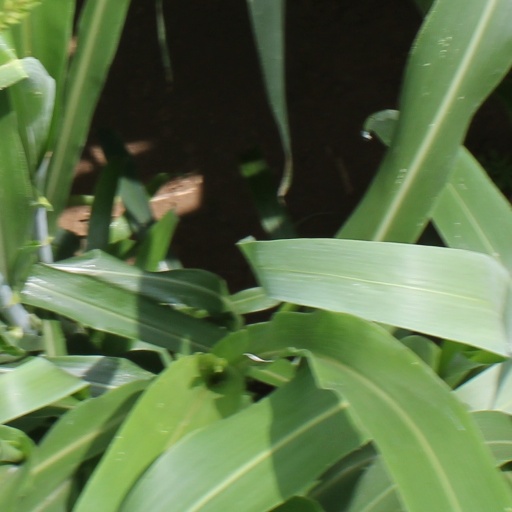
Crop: sorghum